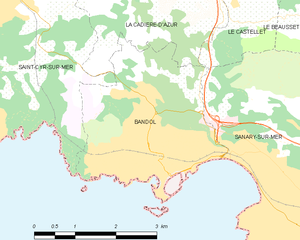
Carte des communes françaises Bandol